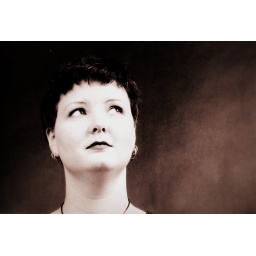
...this black and white series is from back around 1996 or so, taken in vancouver, bc...